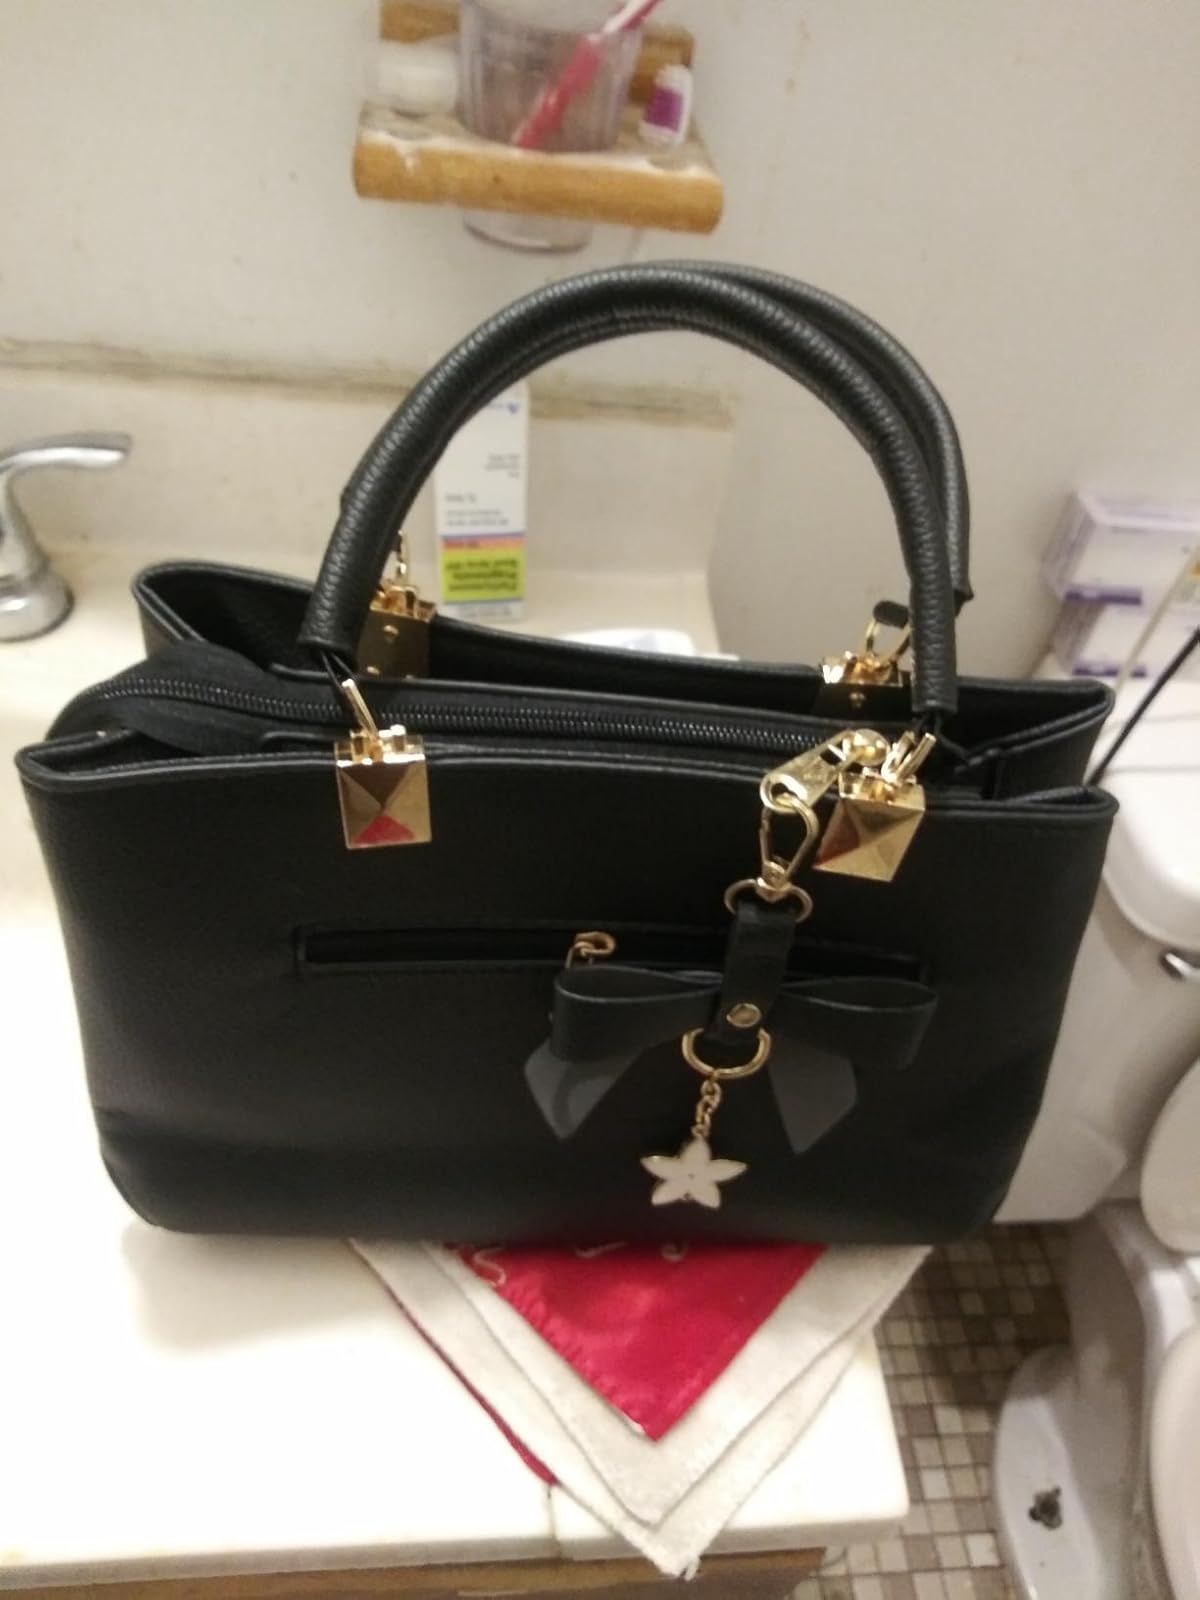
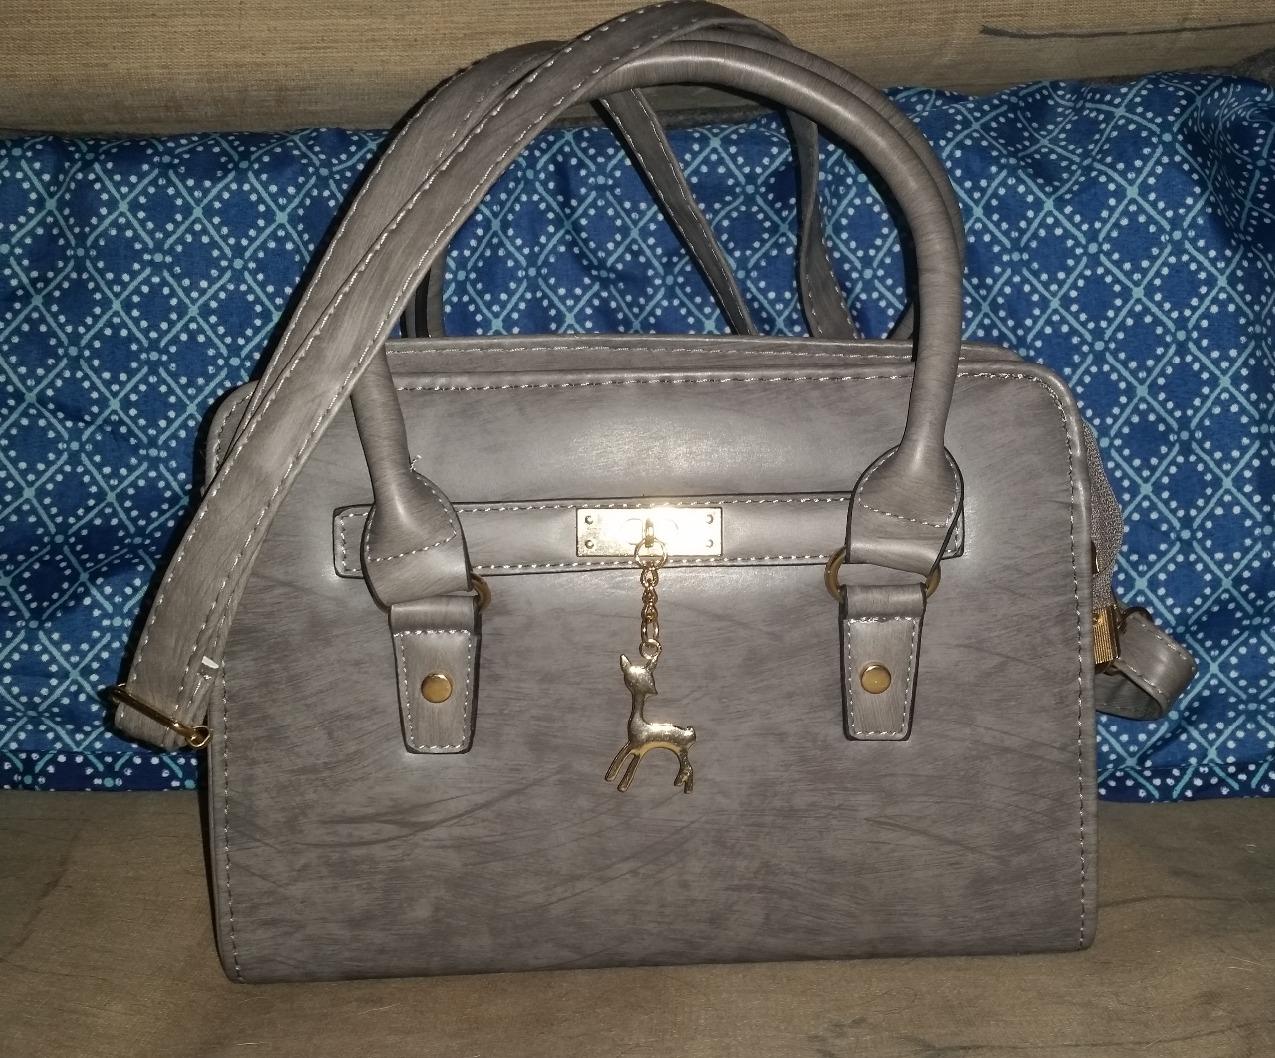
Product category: accessories_handbag
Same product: no